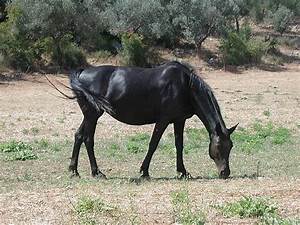
Label: cavallo